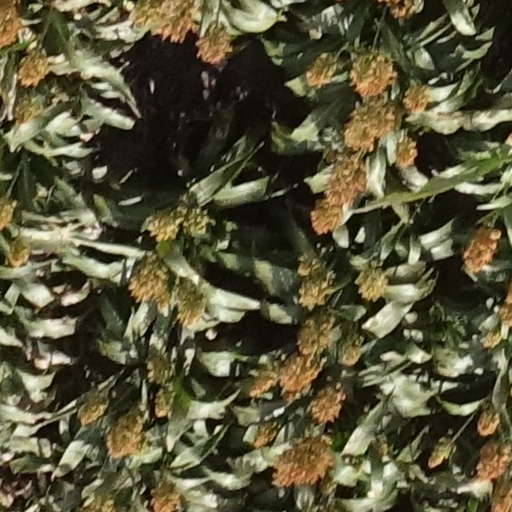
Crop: sorghum